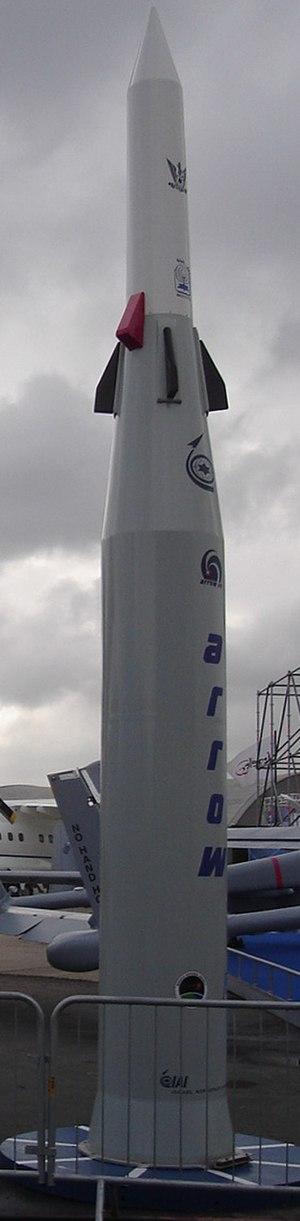
Le Arrow ou Hetz est une famille de missiles antibalistique mis au point par Israël et financé conjointement par Israël, les États-Unis et une participation de l'Inde en 2003. Il existe différentes versions du missile, lesquelles sont nommées Arrow 1, Arrow 2 et Arrow 3.
2007 en Israël - 2008 en Israël - 2009 en Israël - 2010 en Israël - 2011 en Israël